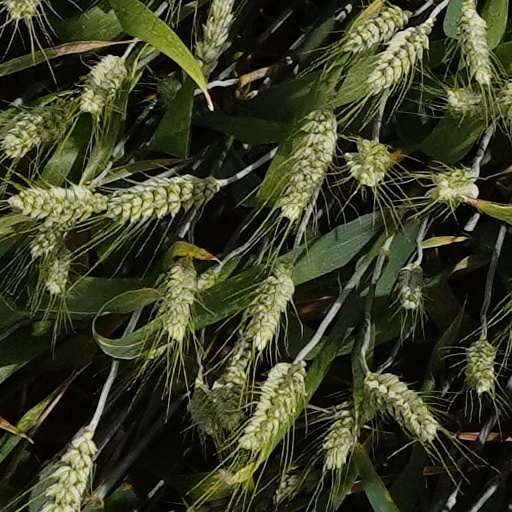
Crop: wheat